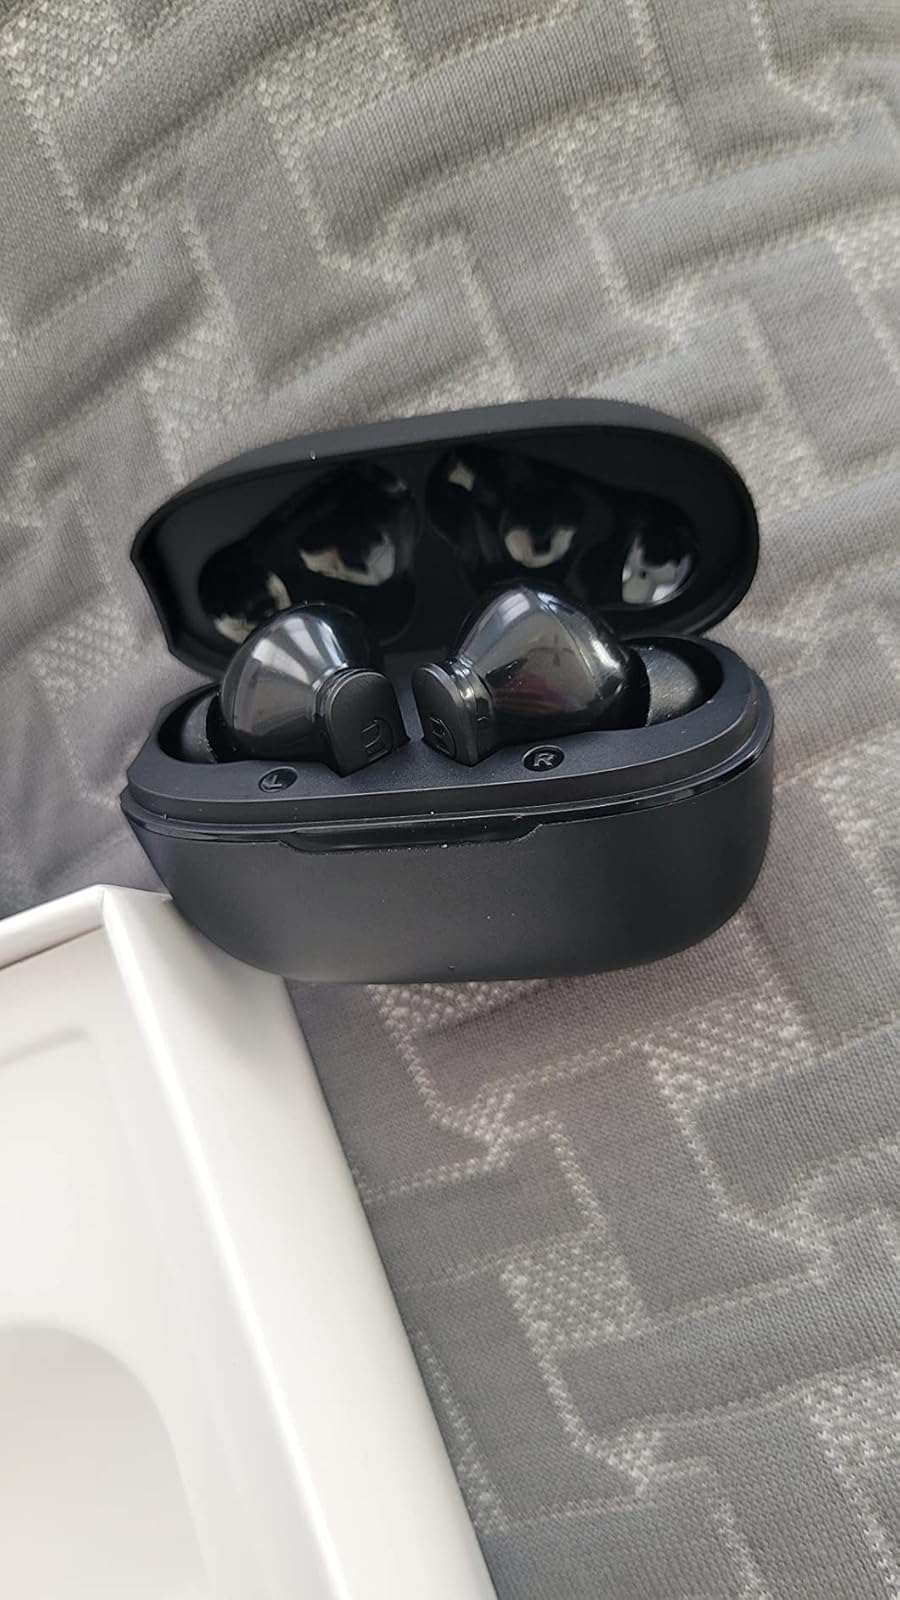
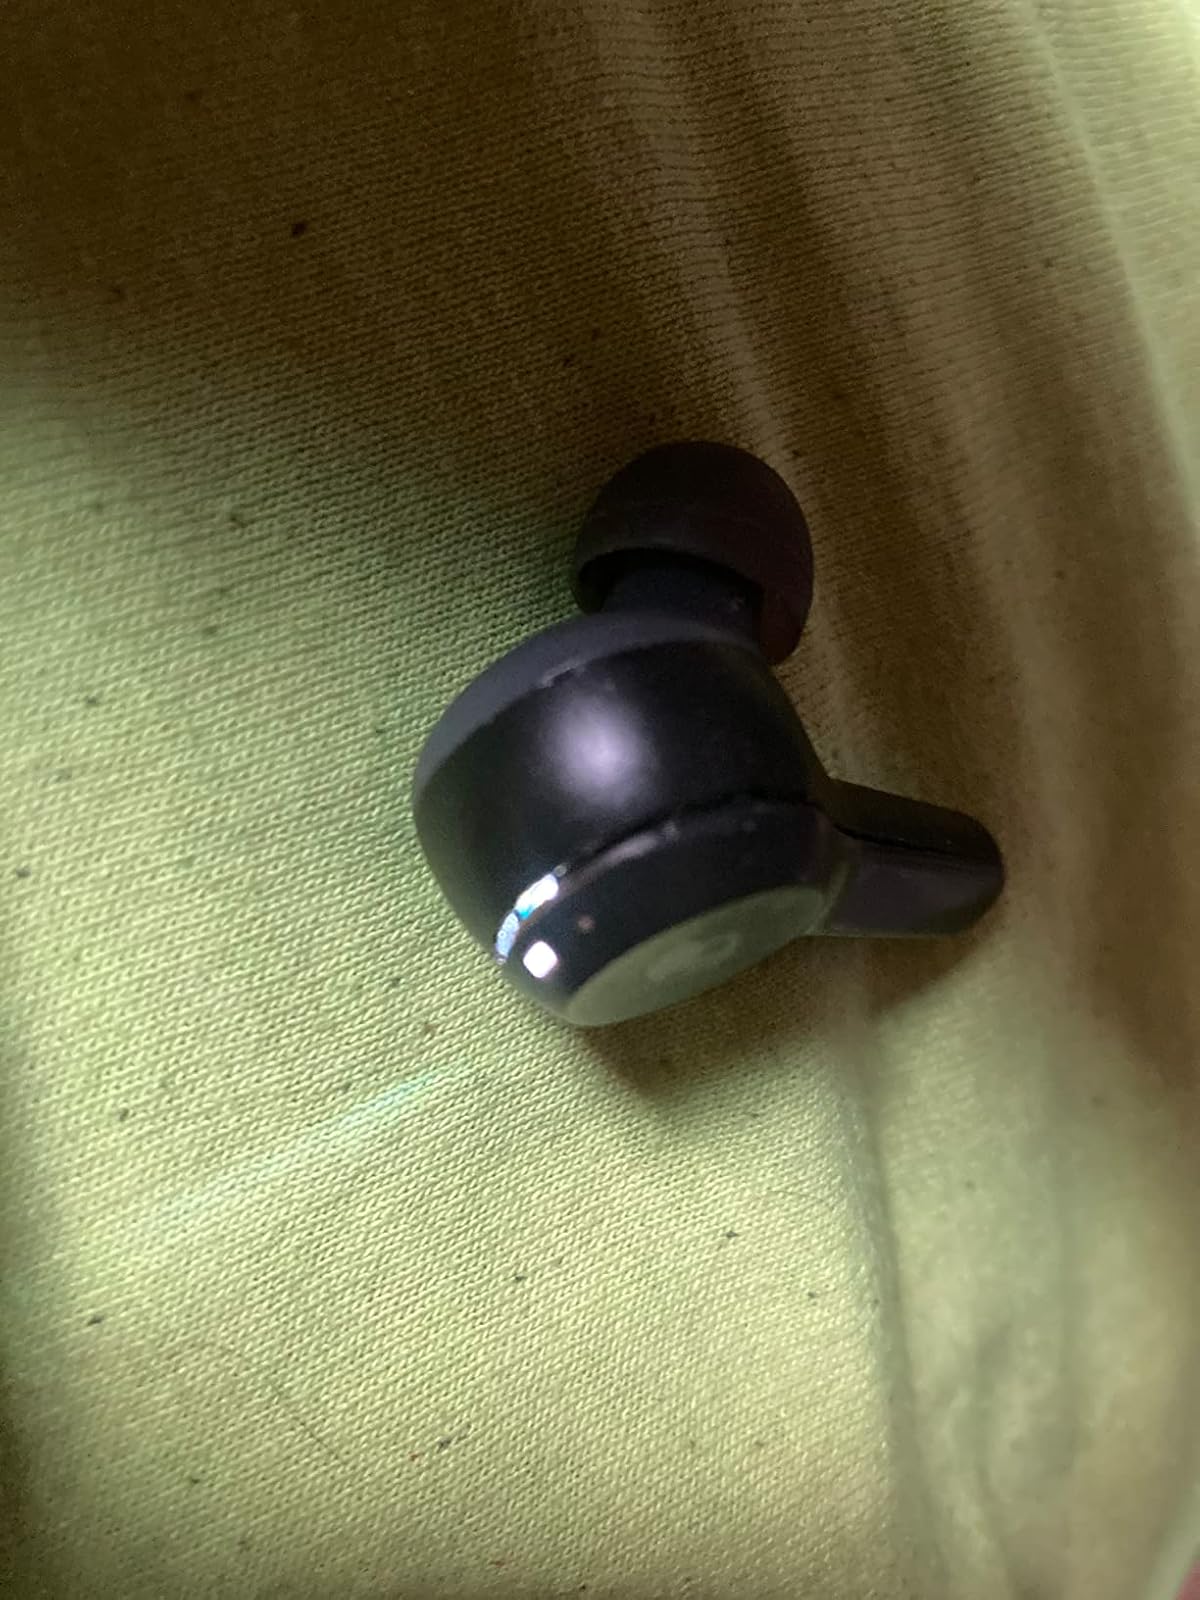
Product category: earbuds
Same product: no